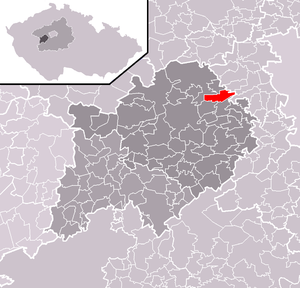
Chrustenice est une commune du district de Beroun, dans la région de Bohême-Centrale, en République tchèque. Sa population s'élevait à 983 habitants en 2020.